Milwaukee

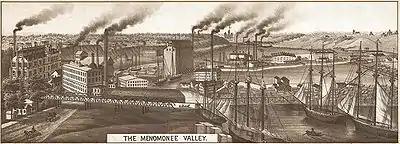
The Menomonee Valley in 1882

As of 2010, approximately 51.8% of residents in the Milwaukee area said they regularly attended religious services. 24.6% of the Milwaukee area population identified as Catholic, 10.8% as Lutheran, 1.6% as Methodist, and 0.6% as Jewish. The Milwaukee metro area contains the majority of the state's Jewish population, and has a long history of Jewish immigration from German-speaking and Eastern European countries.